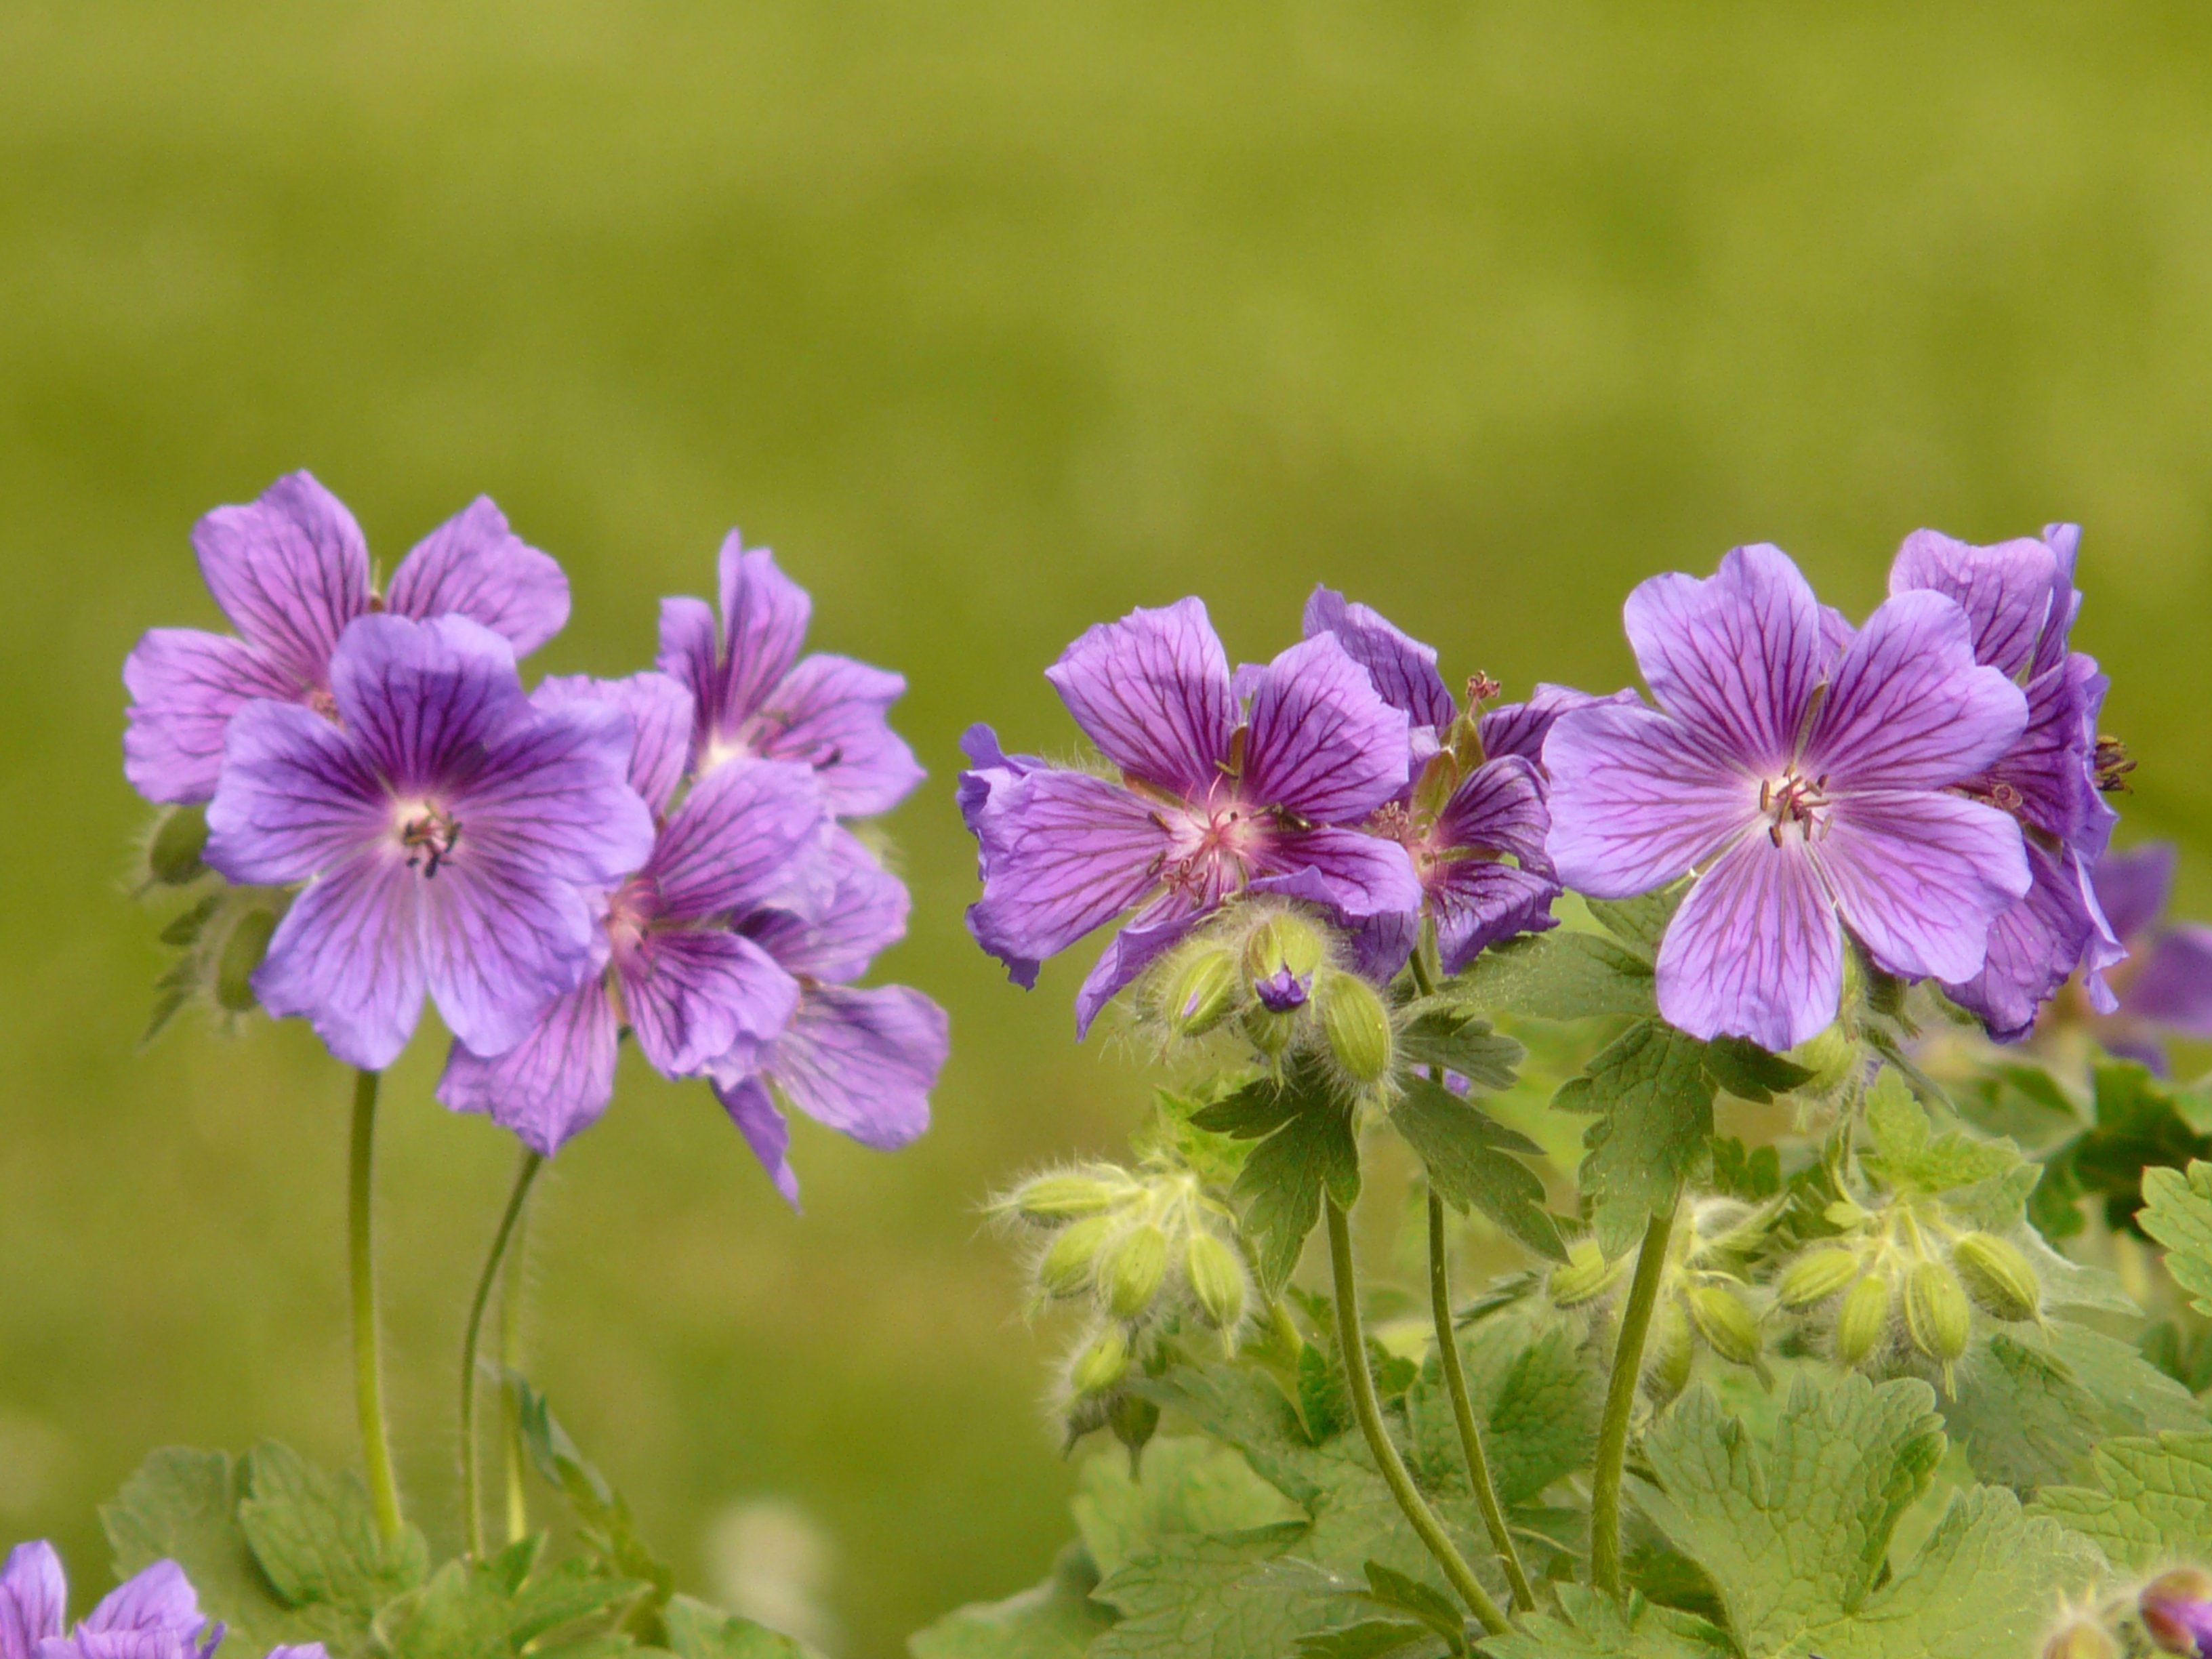
blossom, plant, flower, petal, bloom, green, flora, wildflower, geranium, violet, cranesbill, macro photography, ornamental plant, flowering plant, blue violet, geraniaceae, geranium cinereum, geranium greenhouse, annual plant, land plant, violet family, geraniales, grand geranium